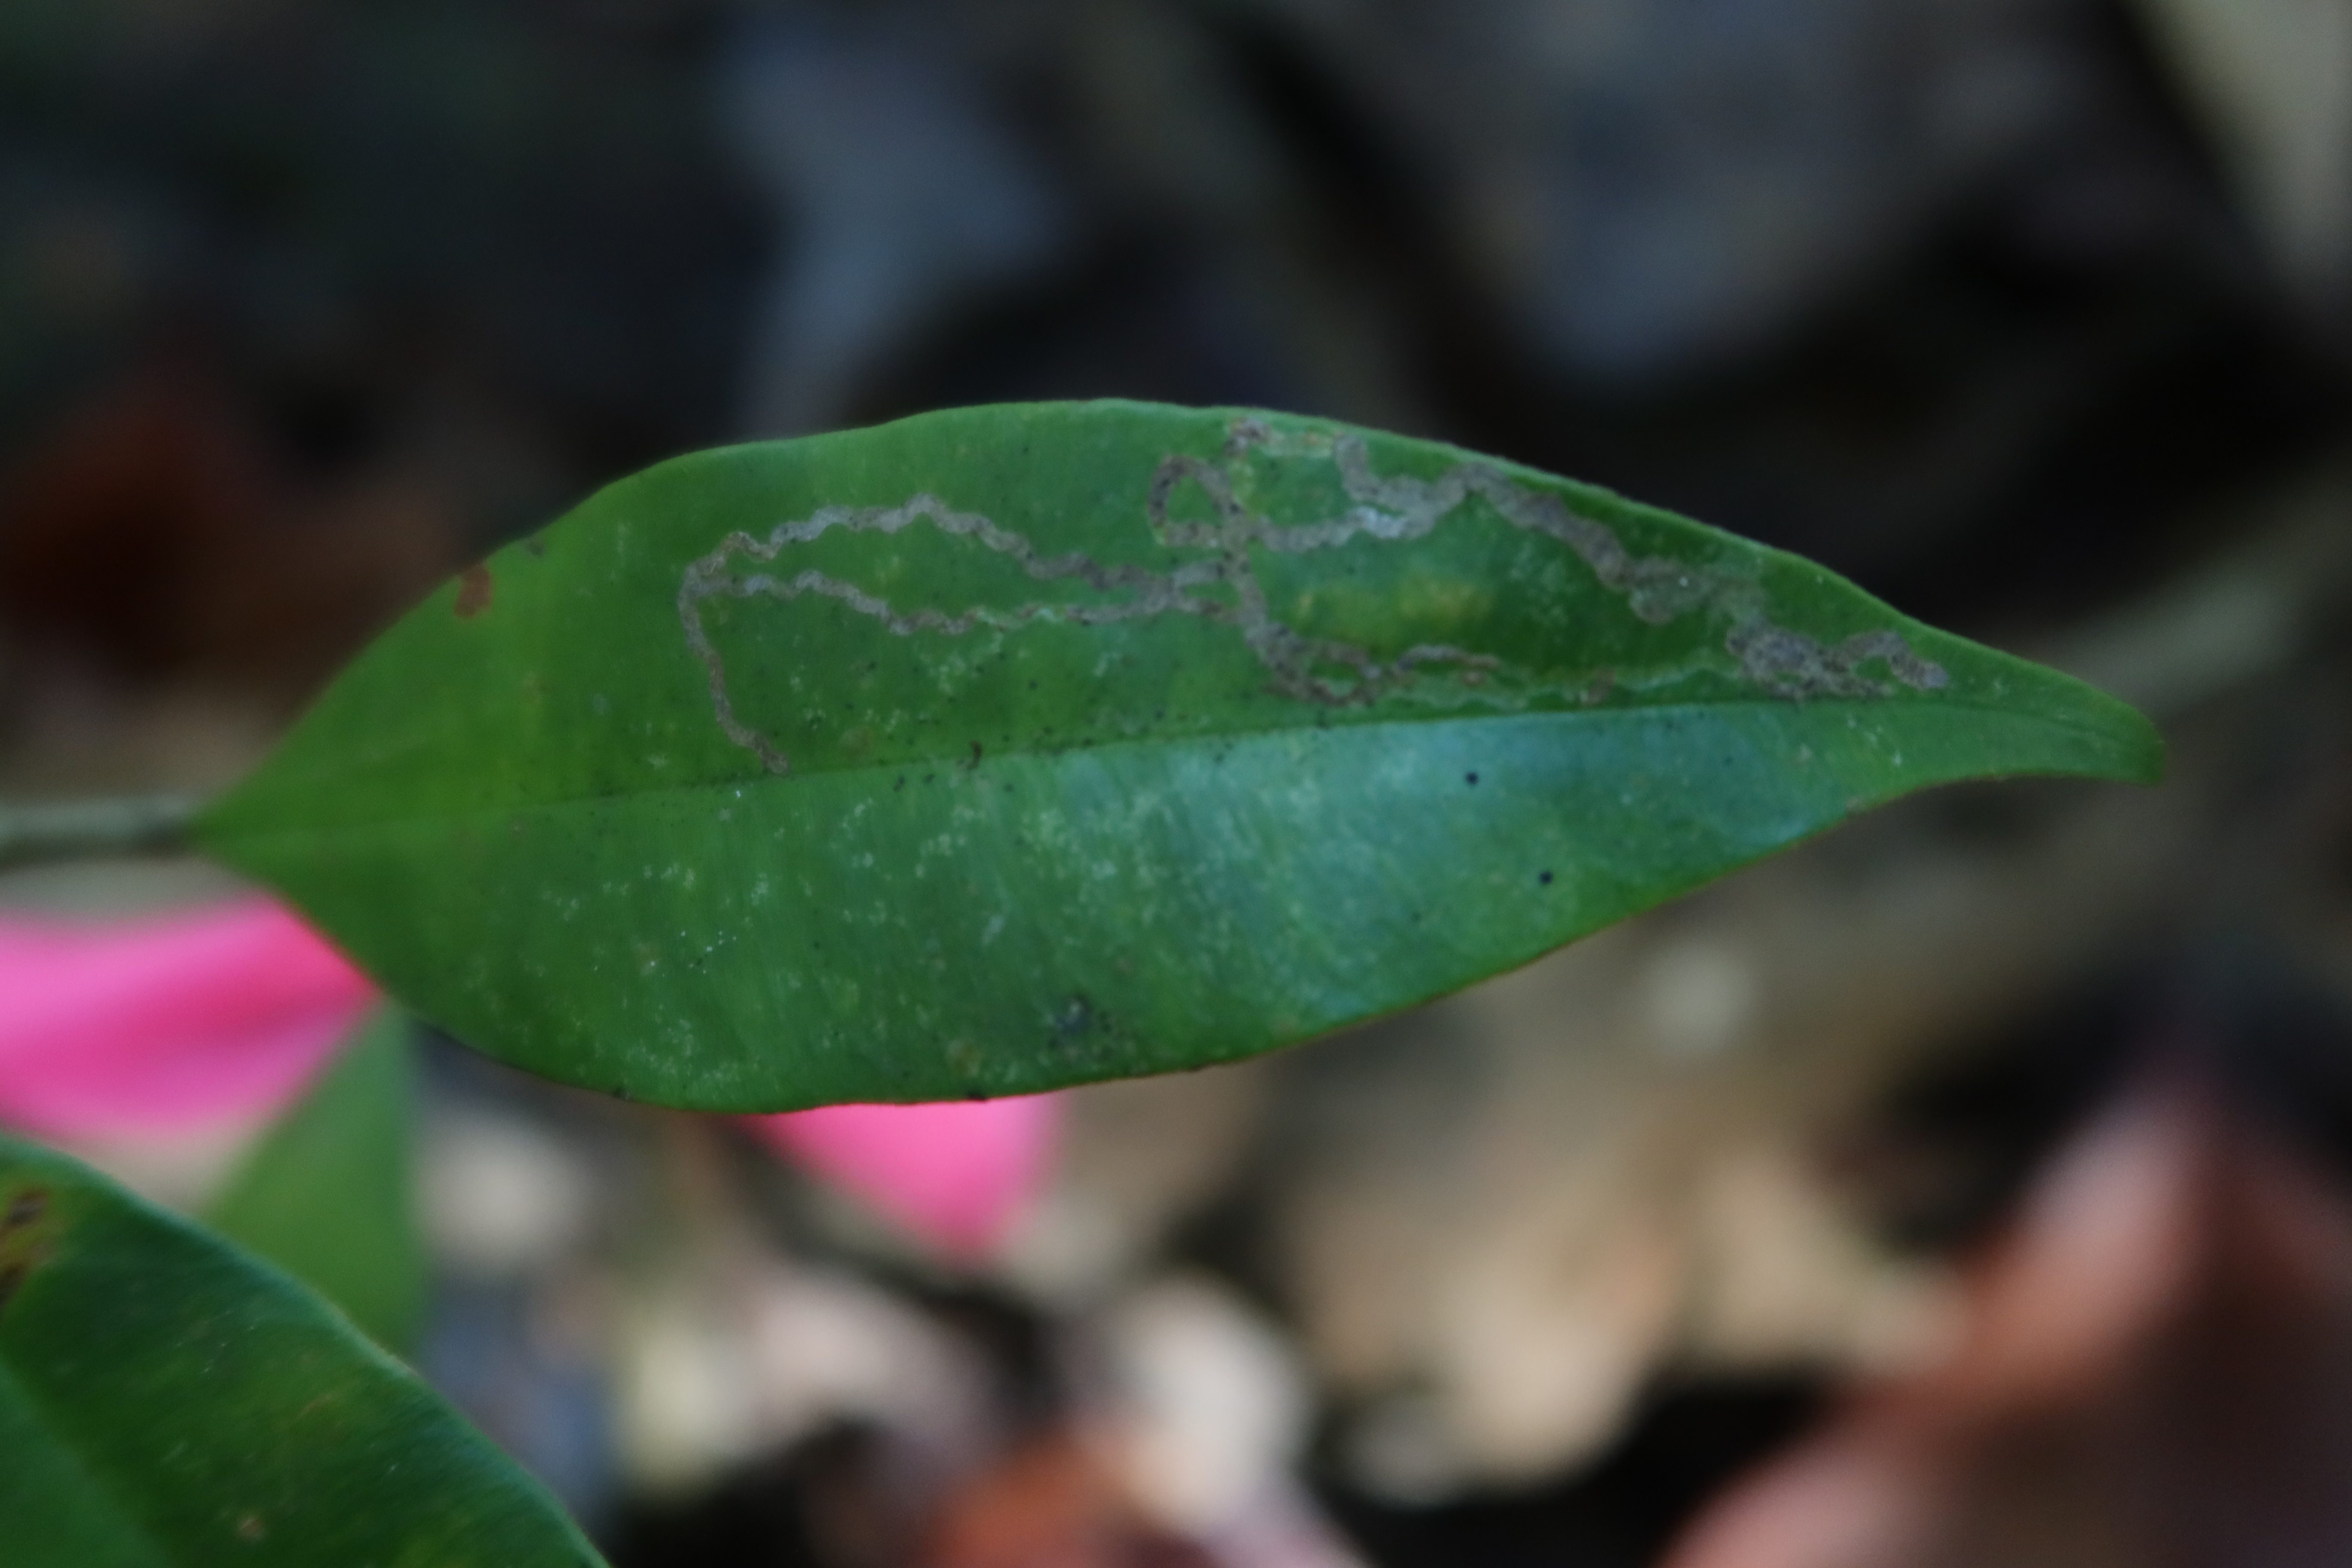
Label: Brown spots